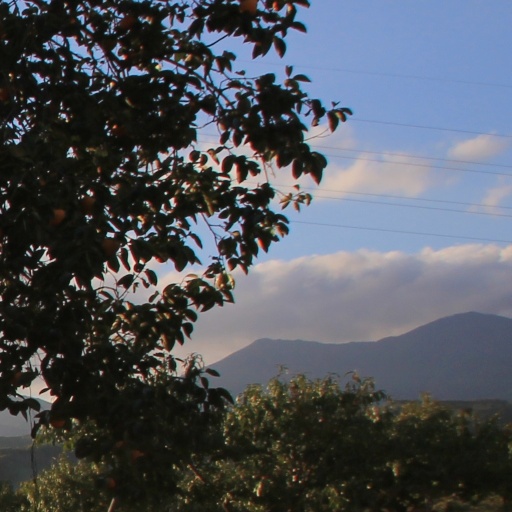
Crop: grape